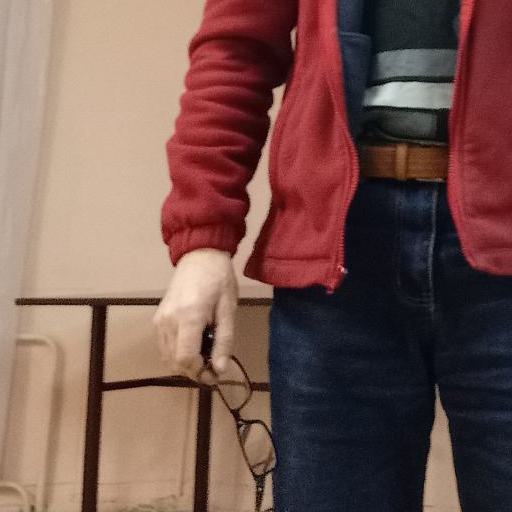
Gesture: no_gesture